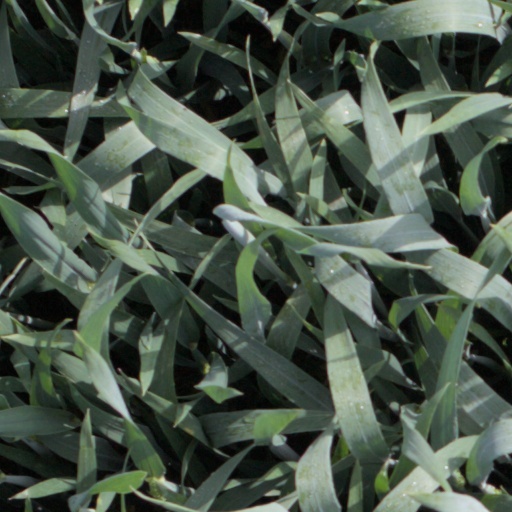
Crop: wheat